HMS Janus (1796)

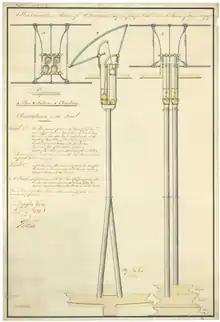
Dodgson's double-headed pump as fitted to "Janus" (1796)

The Royal Navy took "Argo" into service as HMS "Janus", and commissioned her in July under Captain James Bissett. He sailed her to Jamaica in December.